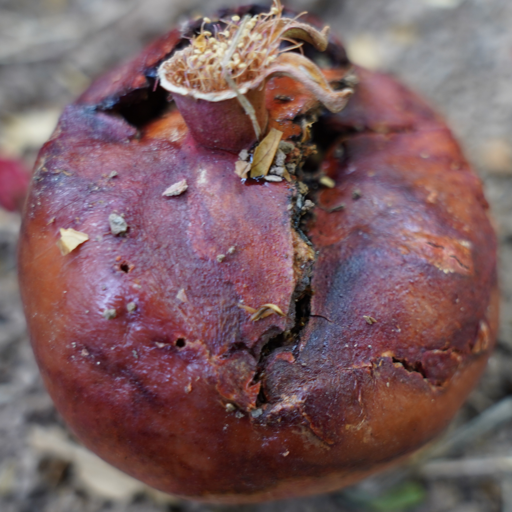
Label: Ectomyelois ceratoniae